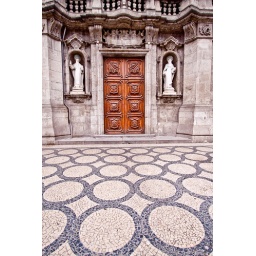
I like the design on the floor in front of the door here.